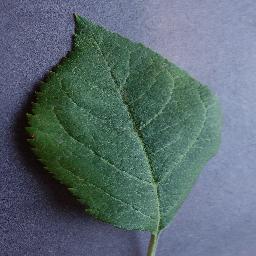
Label: Apple___healthy